2010 redistricting of French legislative constituencies

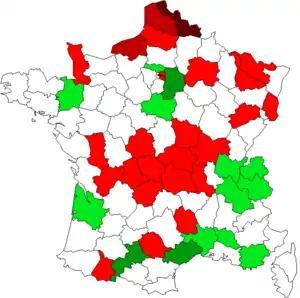
Metropolitan departments losing at least one deputy:Metropolitan departments gaining at least one deputy:

The Constitutional Council of France approved the redistricting of electoral boundaries in February 2010 to reflect France's changing demographics. This was the twelfth redistricting to have taken place. The population ratio between the most populated and least populated constituencies was reduced from the 1986 redistricting results of 1:3.6 to 1:2. In effect, the number of seats increased in areas held by the centre-right coalition led by Union for a Popular Movement at the expense of the Socialist-led centre-left coalition. The 2010 redistricting process not only brought down the rule of two deputies per department to one, it also created eleven constituencies for French residents overseas.